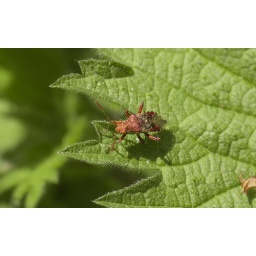
New type for me. Found on a woodland path flying around and landing on ground vegetation.~5mm